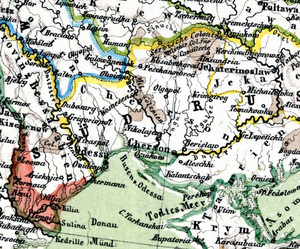
La Nouvelle Serbie fut un territoire de la Russie impériale entre 1752 et 1764. Il était situé sur le territoire de l'actuelle oblast de Kirovohrad, en Ukraine. Le centre administratif de la province était la ville de Novomirgorod.